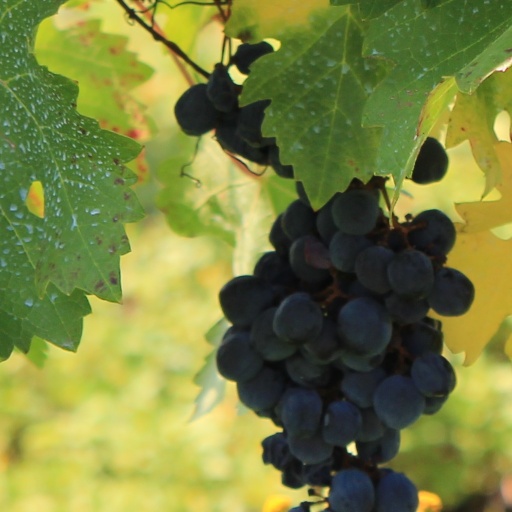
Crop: grape